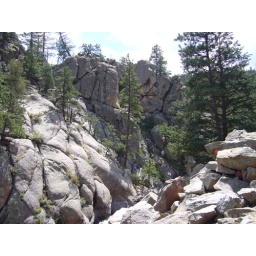
Random rocks by the stream bed near Golden